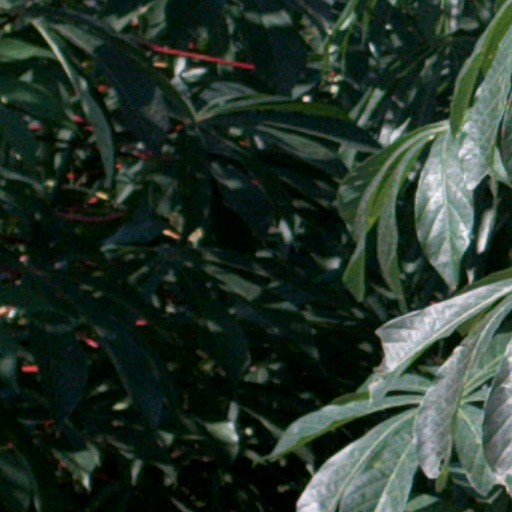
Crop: cassava